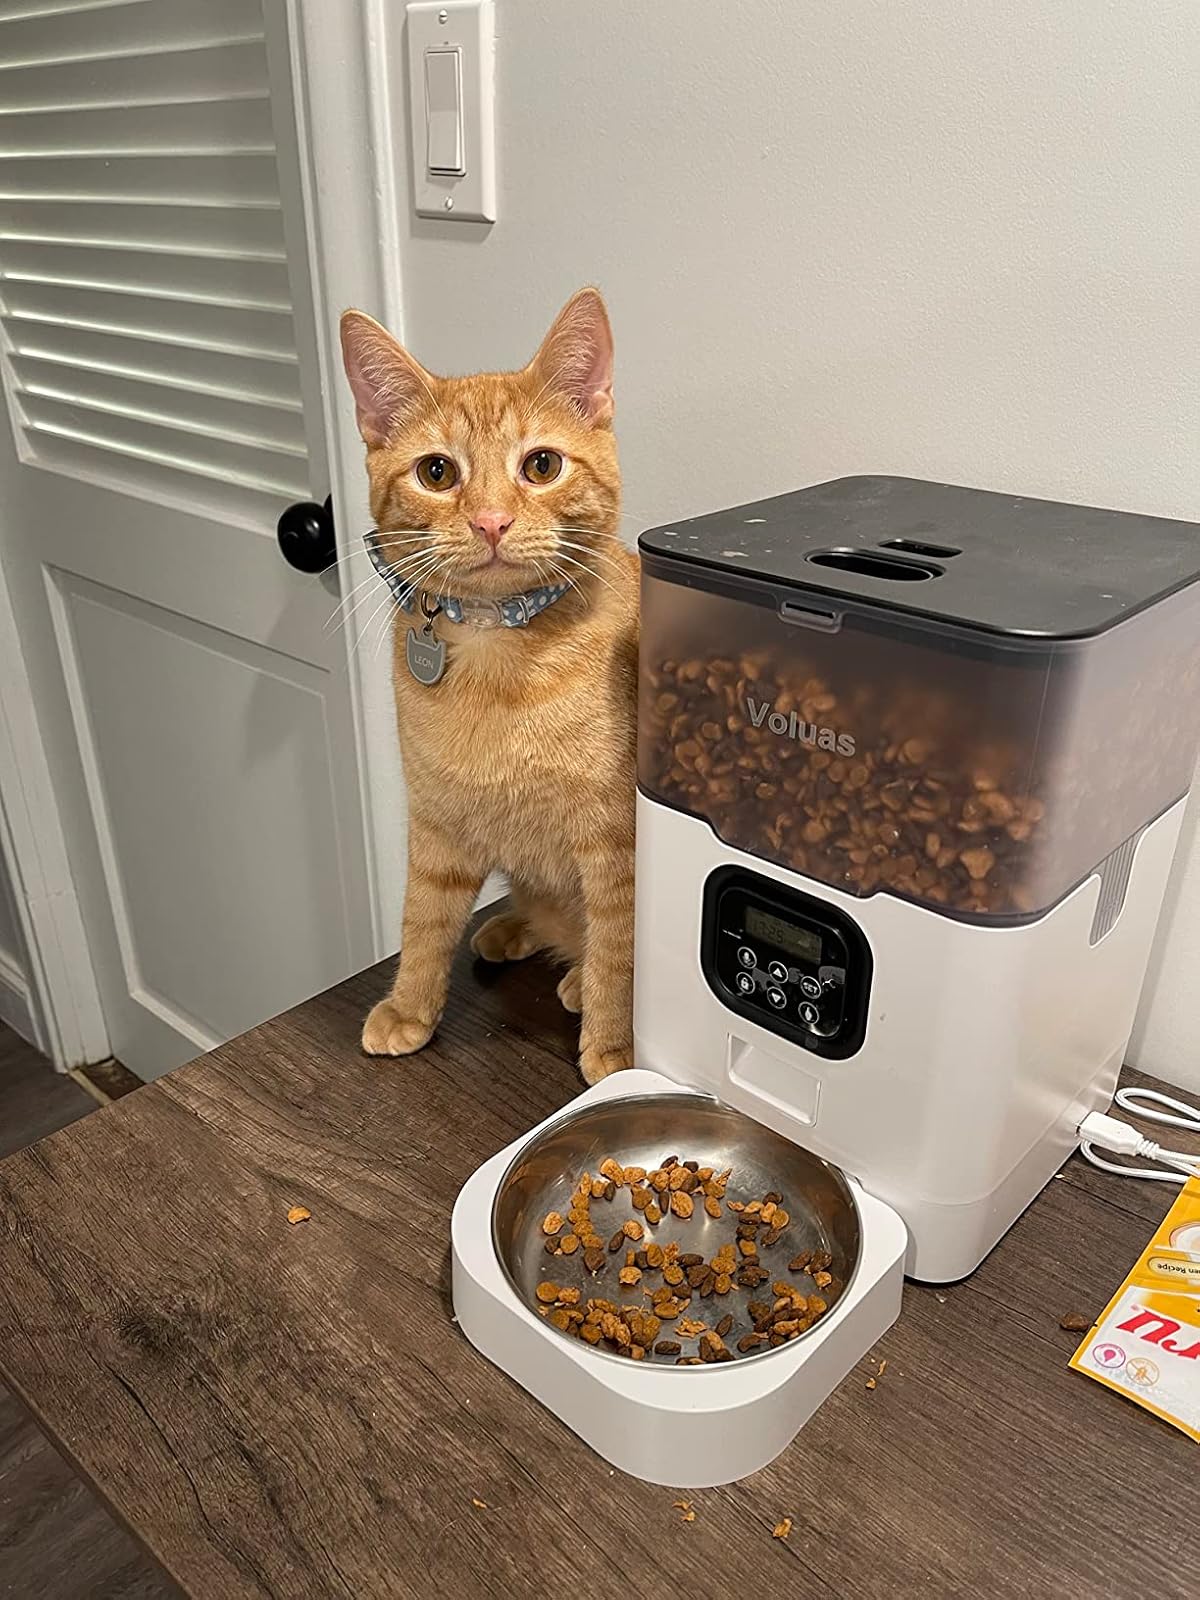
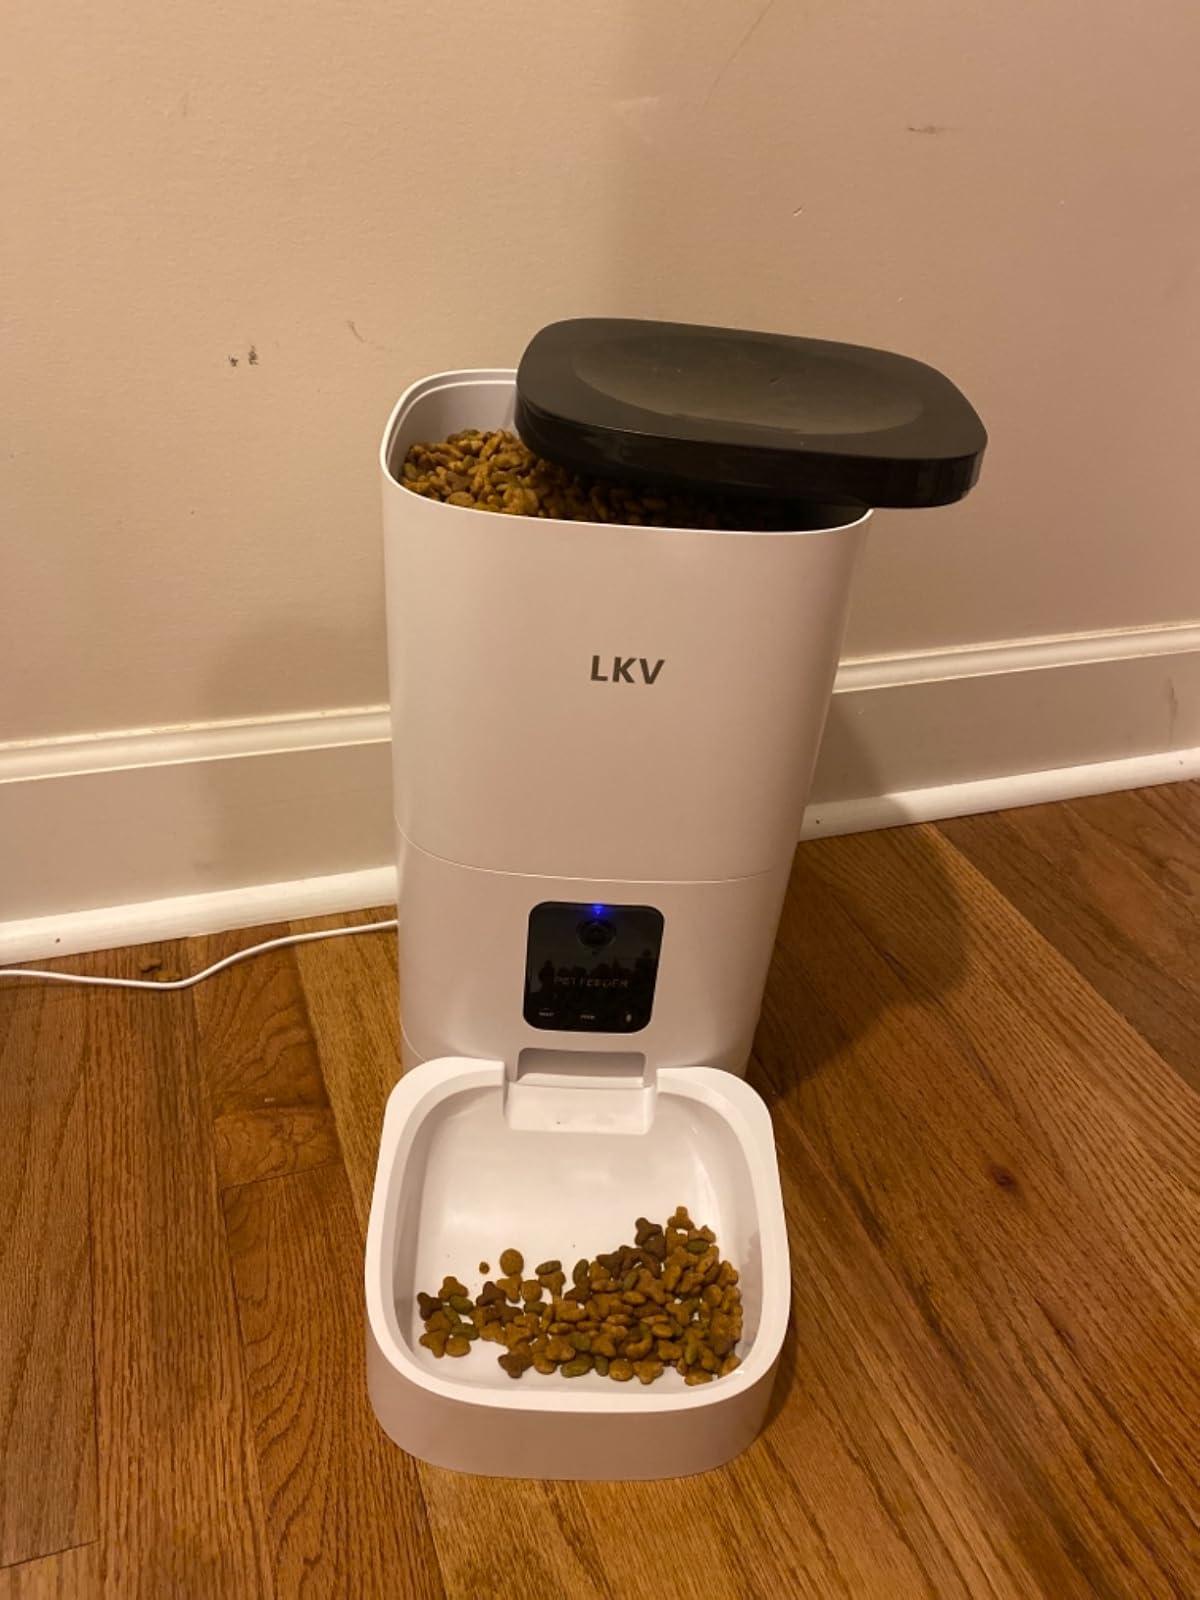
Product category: items_feeder
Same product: no